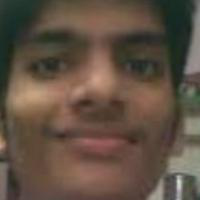
Age group: age 11-20